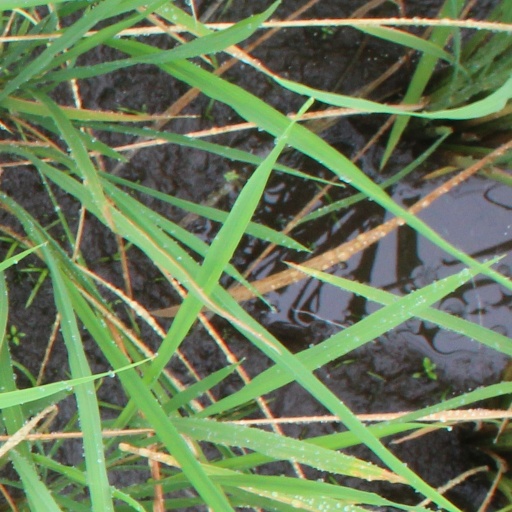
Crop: rice